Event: Nepal Earthquake
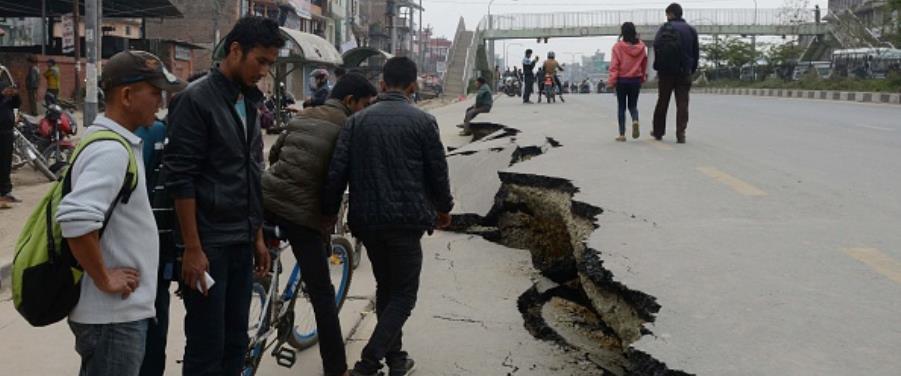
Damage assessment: damage